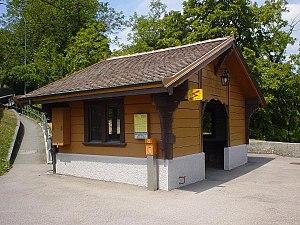
La ligne Orbe – Chavornay est une ligne de chemin de fer longue de 3,9 km, à voie unique à écartement normal, reliant la gare d'Orbe à Chavornay. Elle possède la particularité d'être la première ligne de train à voie normale à être électrifiée en Suisse.